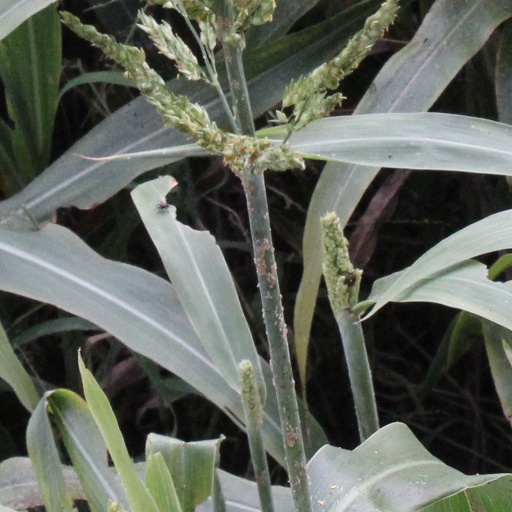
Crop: sorghum